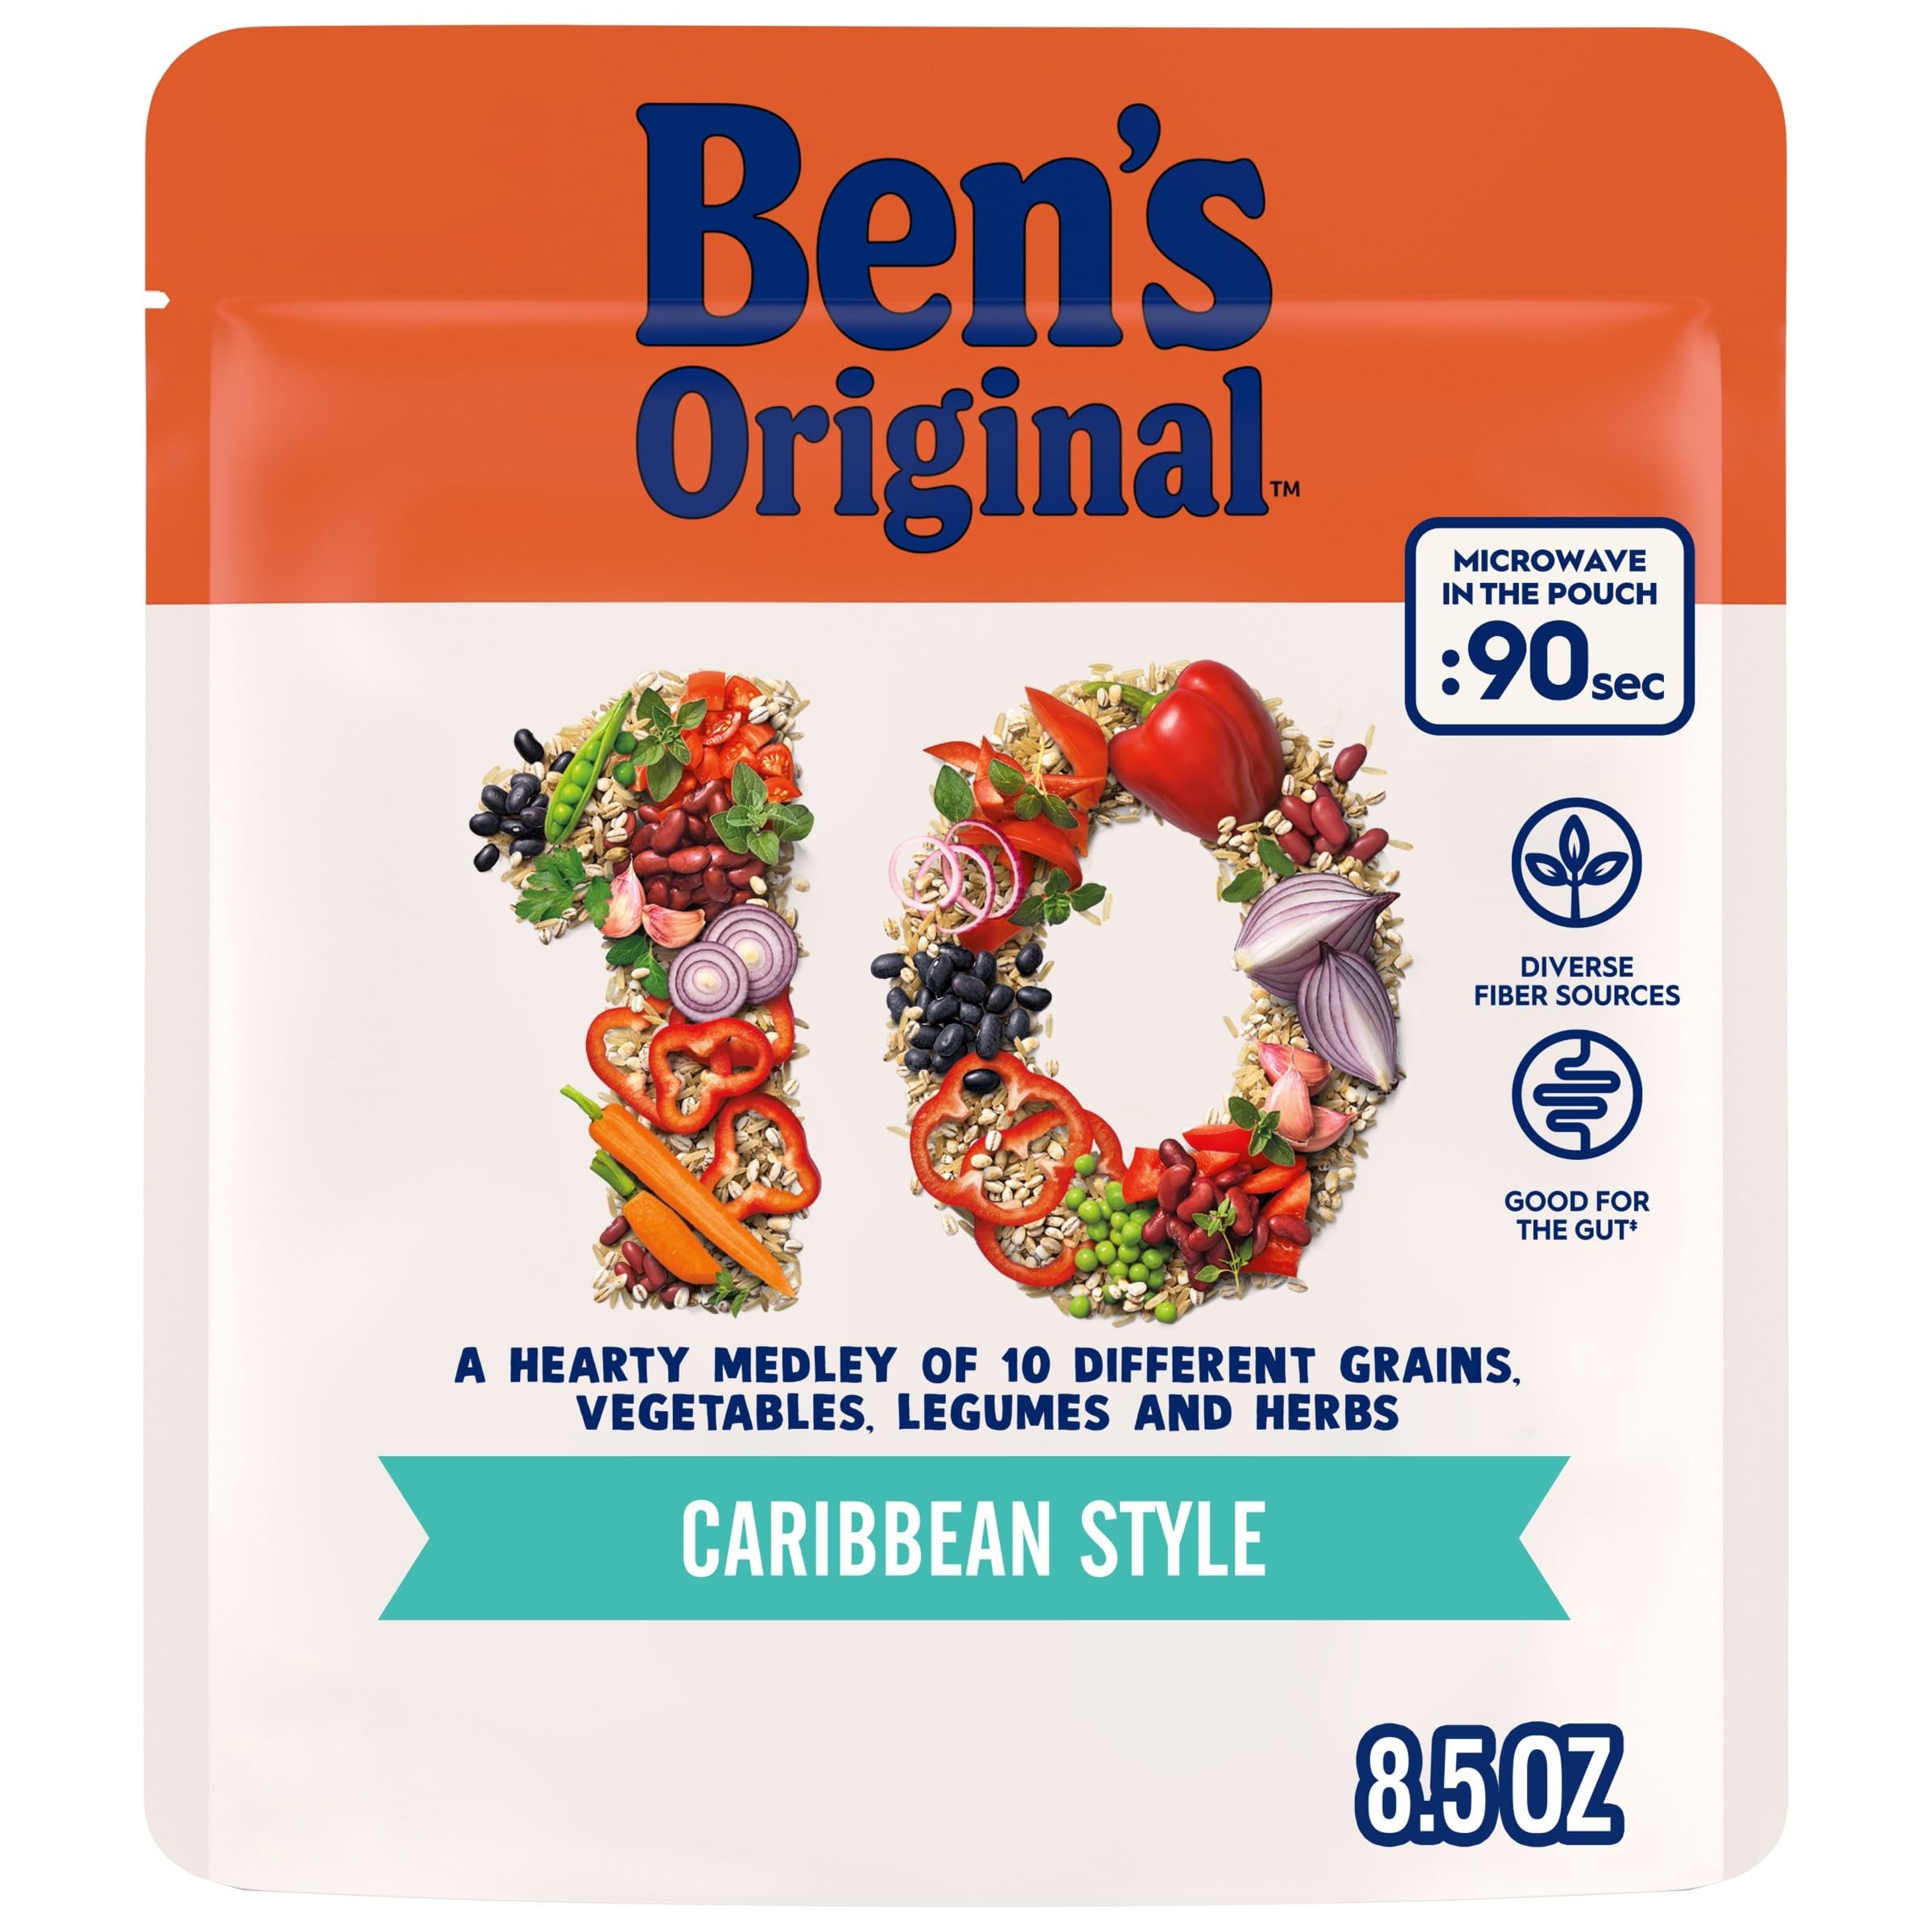
Item Name: BEN'S ORIGINAL 10 MEDLEY Caribbean Style, Hearty Medley of Grains, Vegetables, Legumes and Herbs, Side Dish, 8.5 OZ Pouch (Pack of 6)
Bullet Point 1: Six 8.5 OZ pouches of BEN'S ORIGINAL 10 Medley Caribbean Style Side Dish
Bullet Point 2: This complete side dish offers whole grain brown rice and beans, carrots, peas, and red bell peppers to make your meals more flavorful
Bullet Point 3: Pair this wholesome medley with your favorite protein or add to a salad, rice bowls, or beans and rice for a quick meal
Bullet Point 4: You can cook in the microwave for 90 seconds, heat-through in a skillet, or enjoy it right from the pouch without heating
Bullet Point 5: BEN'S ORIGINAL 10 Medley comes in a BPA-free microwavable pouch that makes cooking easier by minimizing prep and cleanup
Value: 51.0
Unit: Ounce

Price: 8.985